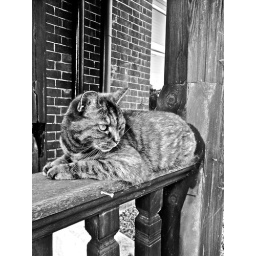
I took this when my cat was sitting in our porch guarding the house.